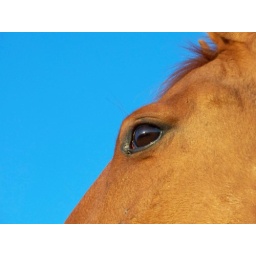
yellow horse in blue sky